South Coast (KwaZulu-Natal)

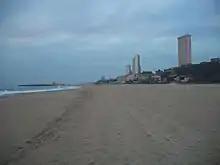
Amanzimtoti, located just south of Durban

Major rivers of the South Coast include the uMtamvuna River, uMpenjati River, uMbizane River, uMzimkhulu River, uMzumbe River, uMthwalume River, uMpambanyoni River, uMkhomazi River, iLovu River and the eZimbokodweni River to an extent. The uMtamvuna River marks the southernmost border of the South Coast and the KwaZulu-Natal province bordering with the Eastern Cape province.